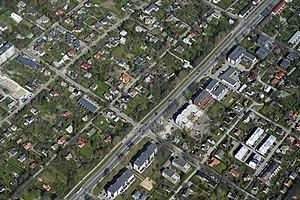
Lilleküla est un quartier du district de Kristiine à Tallinn en Estonie.